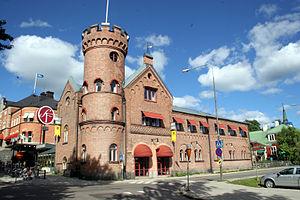
Umeå est une ville située dans le nord de la Suède, sur la côte du golfe de Botnie dans la province historique de Västerbotten, à 600 kilomètres au nord de Stockholm. Avec 79 594 habitants, c'est la 12ᵉ plus grande ville de Suède, et la plus grande ville de toute la moitié nord de la Suède ce qui lui vaut parfois le surnom de capitale du Norrland, titre disputé par Sundsvall. C'est le chef-lieu de la commune d'Umeå ainsi que du comté de Västerbotten.